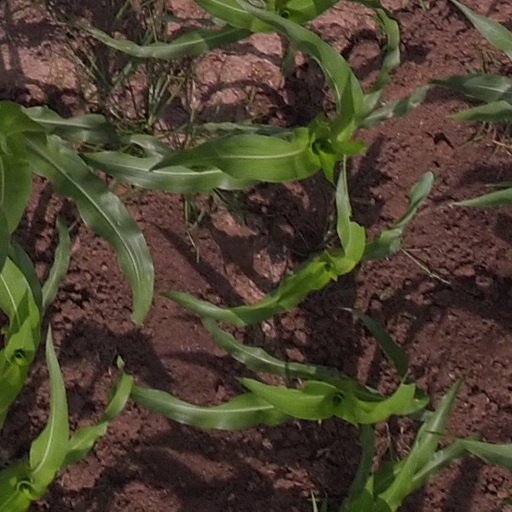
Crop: maize; corn